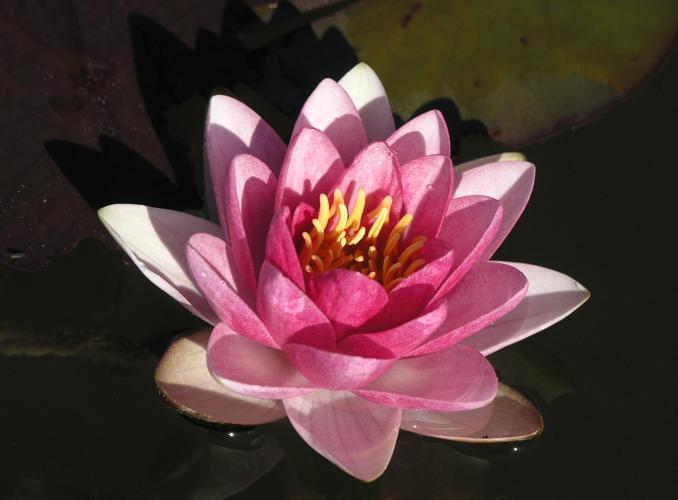
Label: water lily